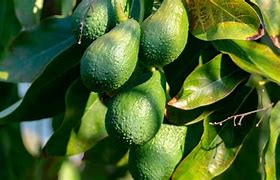
Label: Avocado